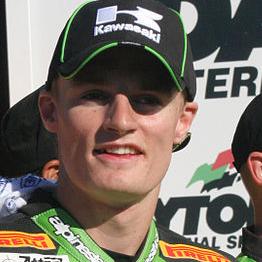
Age: 20